Hanbun no Tsuki ga Noboru Sora

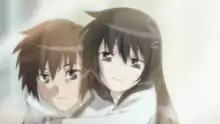
Yūichi (left) and Rika (right) in the anime series

The series began as a light novel series written by Tsumugu Takahashi with illustrations by Keiji Yamamoto that was first serialized in the Japanese light novel magazine "Dengeki hp". There were eight volumes released between October 10, 2003, and August 10, 2006. The novels were published by MediaWorks under their "Dengeki Bunko" light novel label.